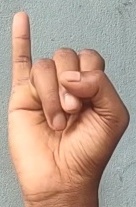
ASL sign: I